Jean Laronze

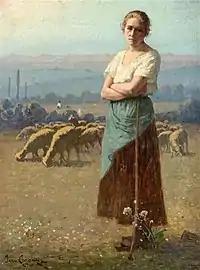
Shepherdess in a Summer Landscape

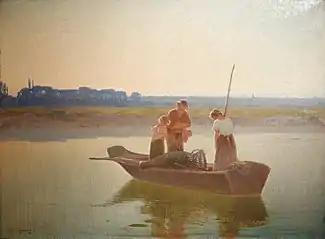
The Angelus

Jean Laronze (25 November 1852, Génelard12 February 1937, Neuilly-sur-Seine) was a French painter of rural scenes and landscapes.